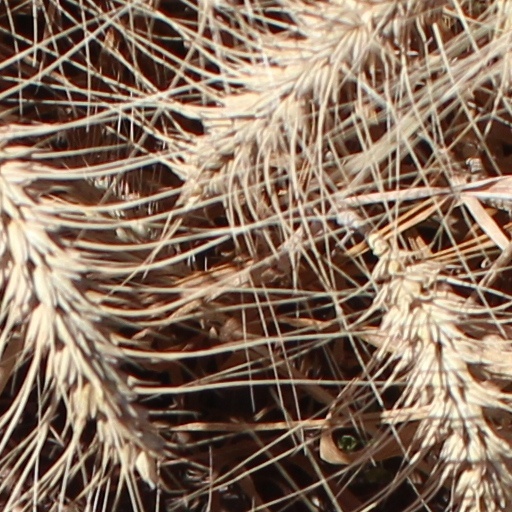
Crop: wheat